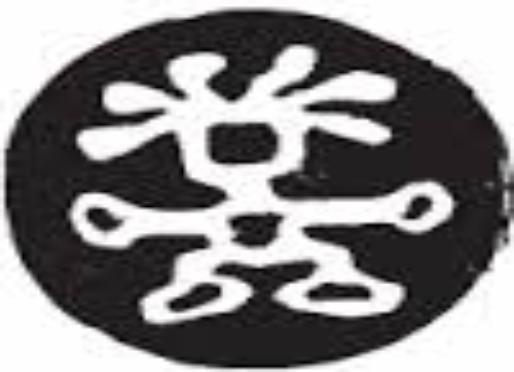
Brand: Crumpler
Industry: Clothes